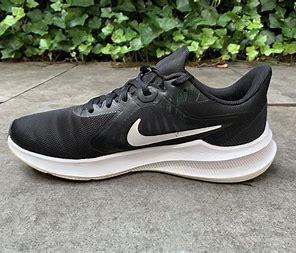
Brand: Nike
Model: Downshifter 10